History of the Pittsburgh Steelers

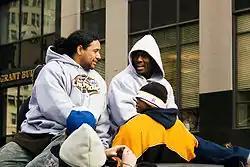
Steelers defenders Troy Polamalu (left) and Ryan Clark (right) at the Super Bowl XLIII victory parade in Pittsburgh.

Despite career seasons from Lipps and Pollard, the Steelers' 1985 campaign collapsed in December, with them losing four of their last five to finish at 7–9. In 1986, Malone took over the QB job by himself and Earnest Jackson (who came off back-to-back 1000-yard seasons with the Philadelphia Eagles) was added to the offensive backfield, but the team fared no better, at 6–10. An 8–7 record in 1987 was not enough to save Malone's job in Pittsburgh. Bubby Brister became the Steelers' new starting quarterback.